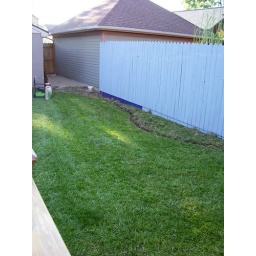
Out line for new flower beds in the backyard.